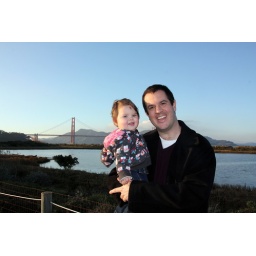
annie and daddy in front of golden gate bridge